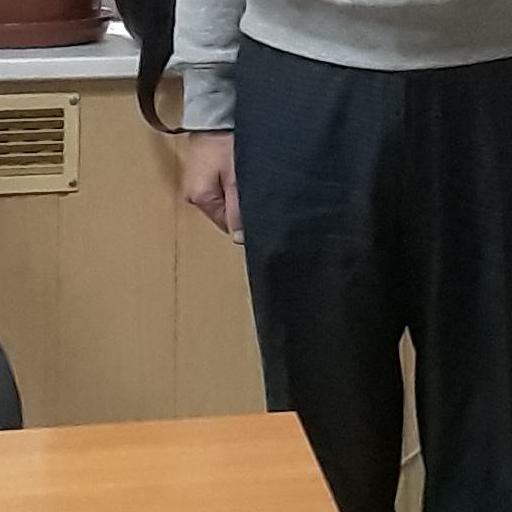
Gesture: no_gesture